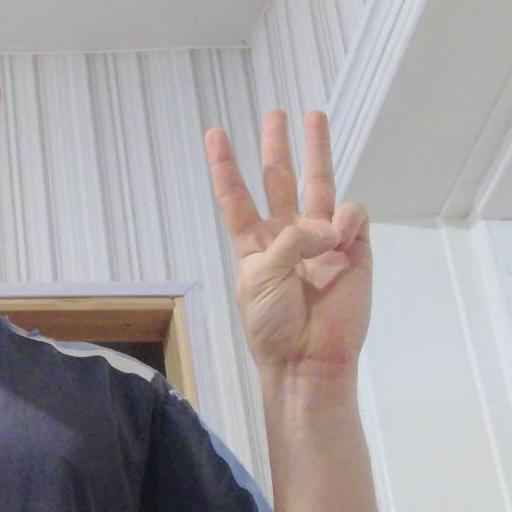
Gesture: three